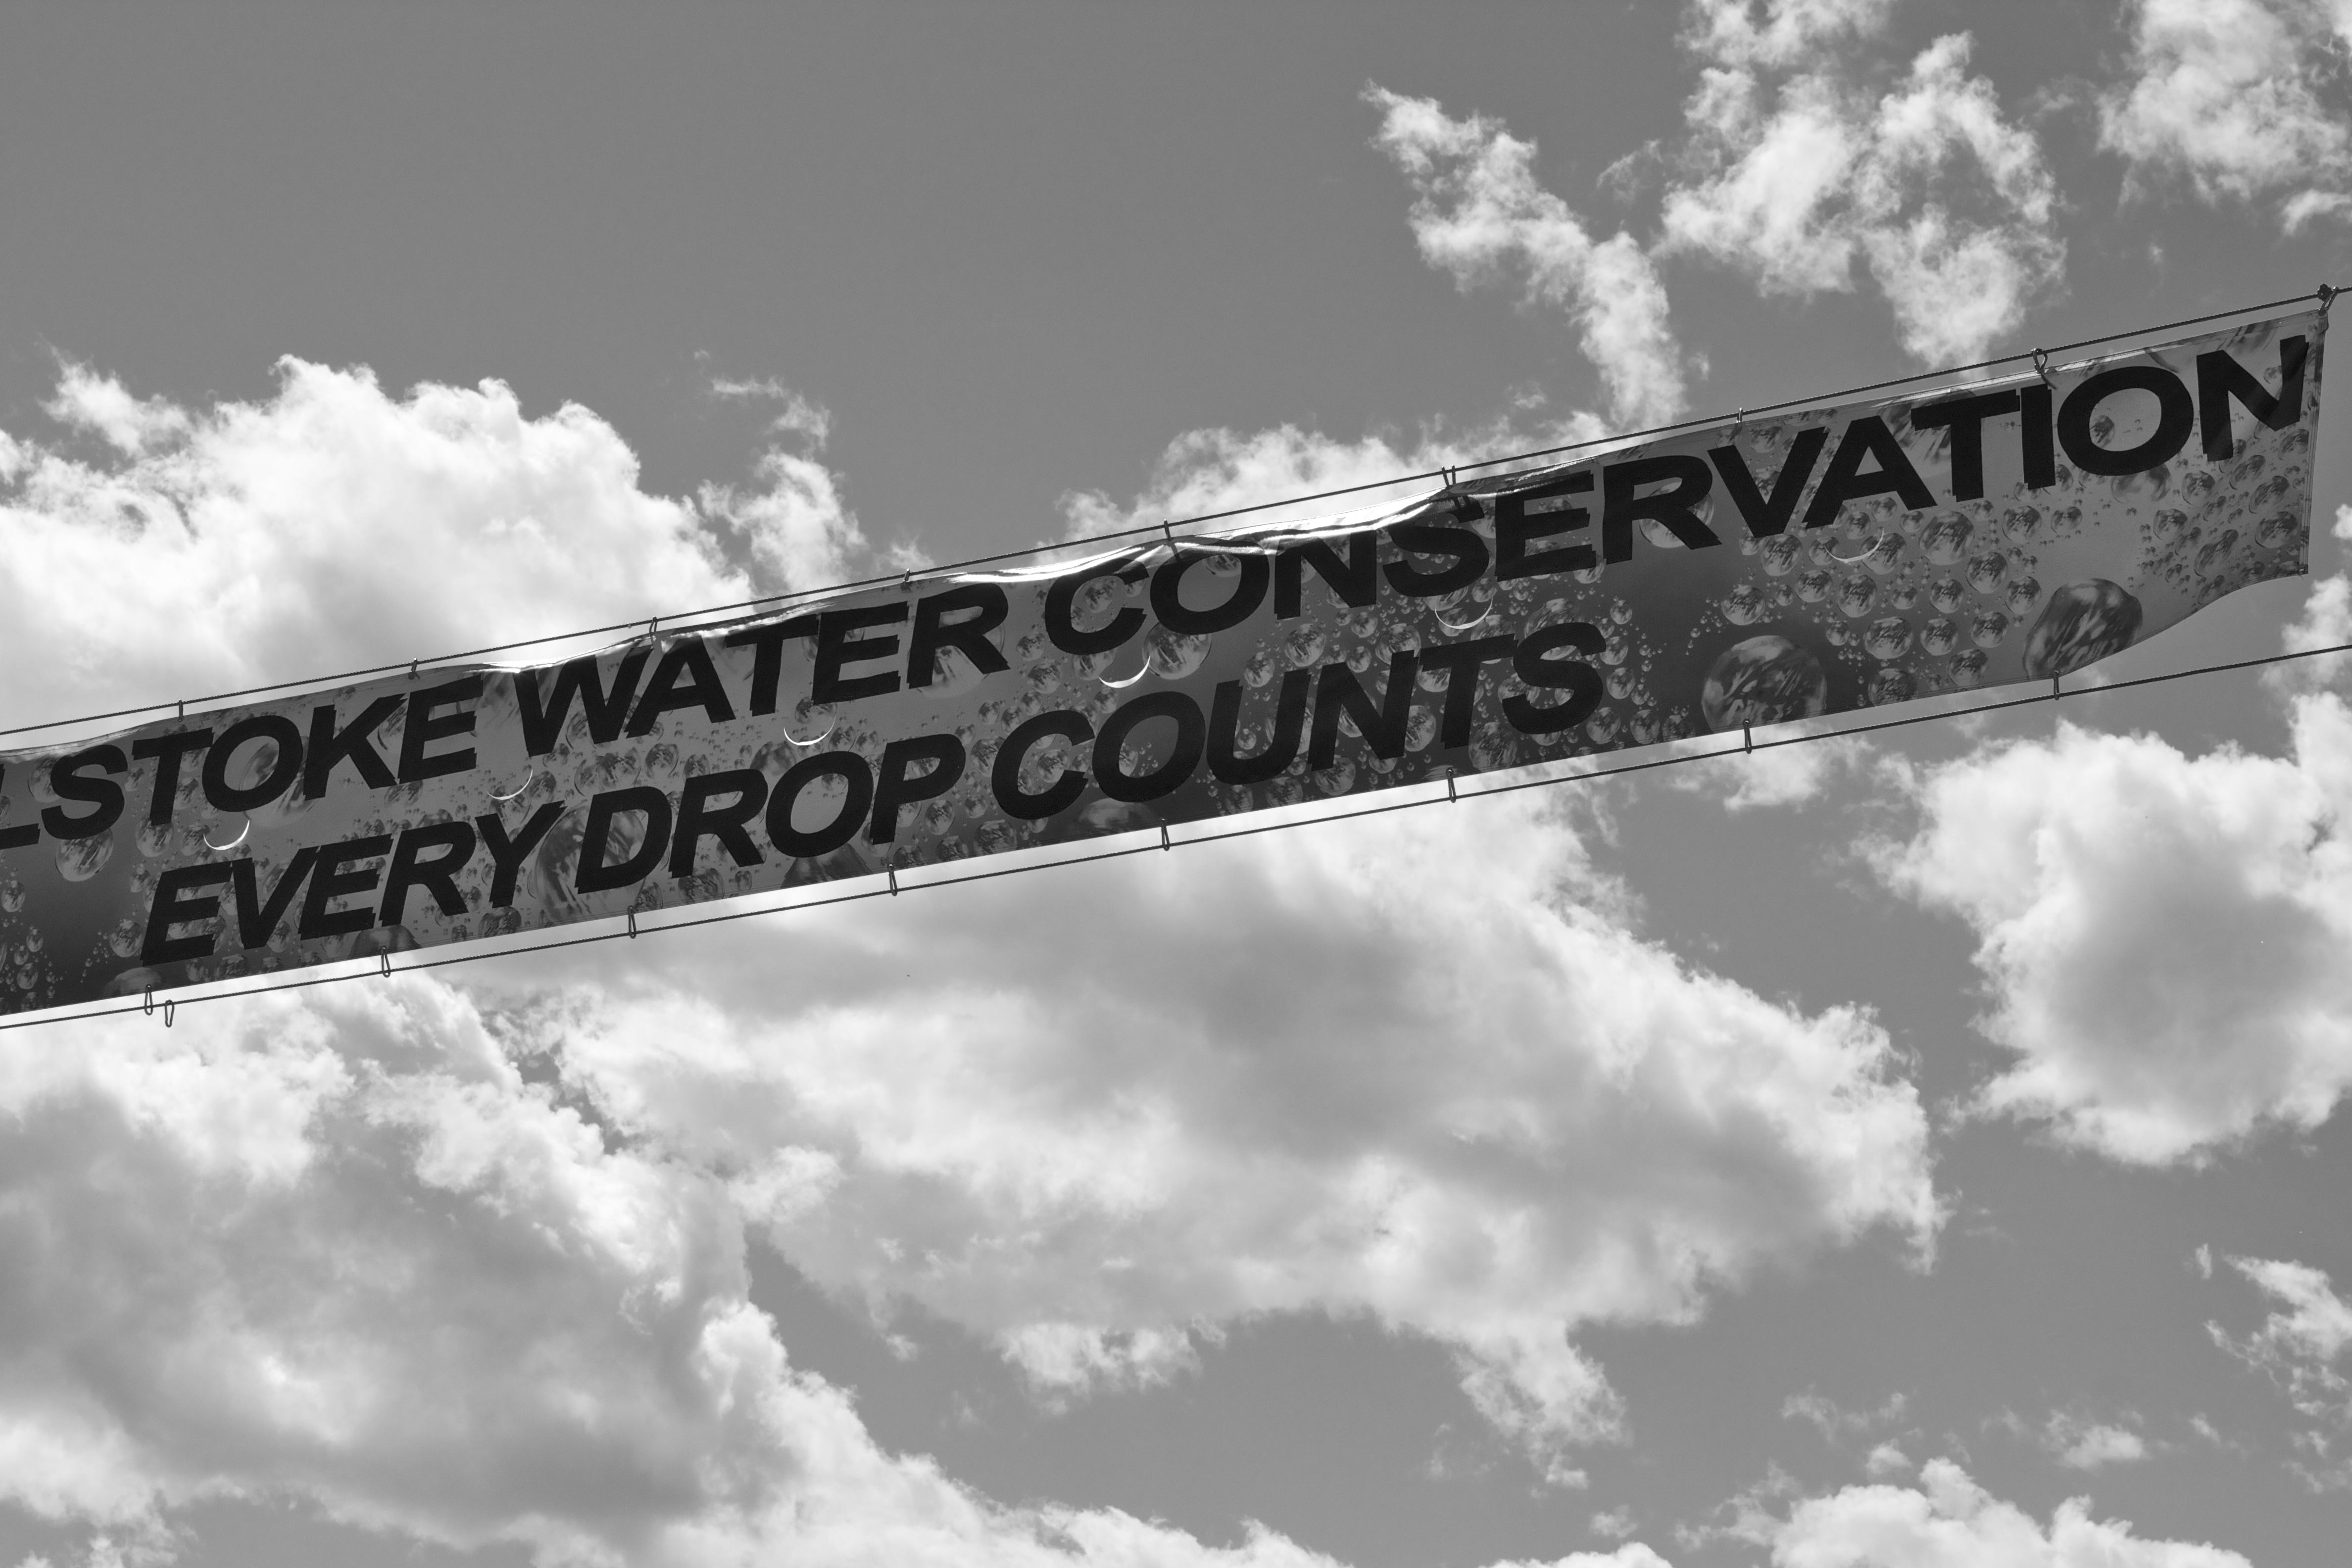
snow, cloud, black and white, sky, sign, street sign, monochrome, odyssey, monochrome photography, atmosphere of earth